Heléne of the North

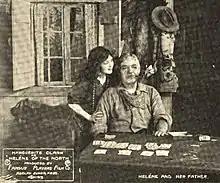
Lobby card

Heléne of the North is a lost 1915 silent film romantic drama directed by J. Searle Dawley and starring Marguerite Clark, Elliott Dexter and Conway Tearle. Adolph Zukor produced.